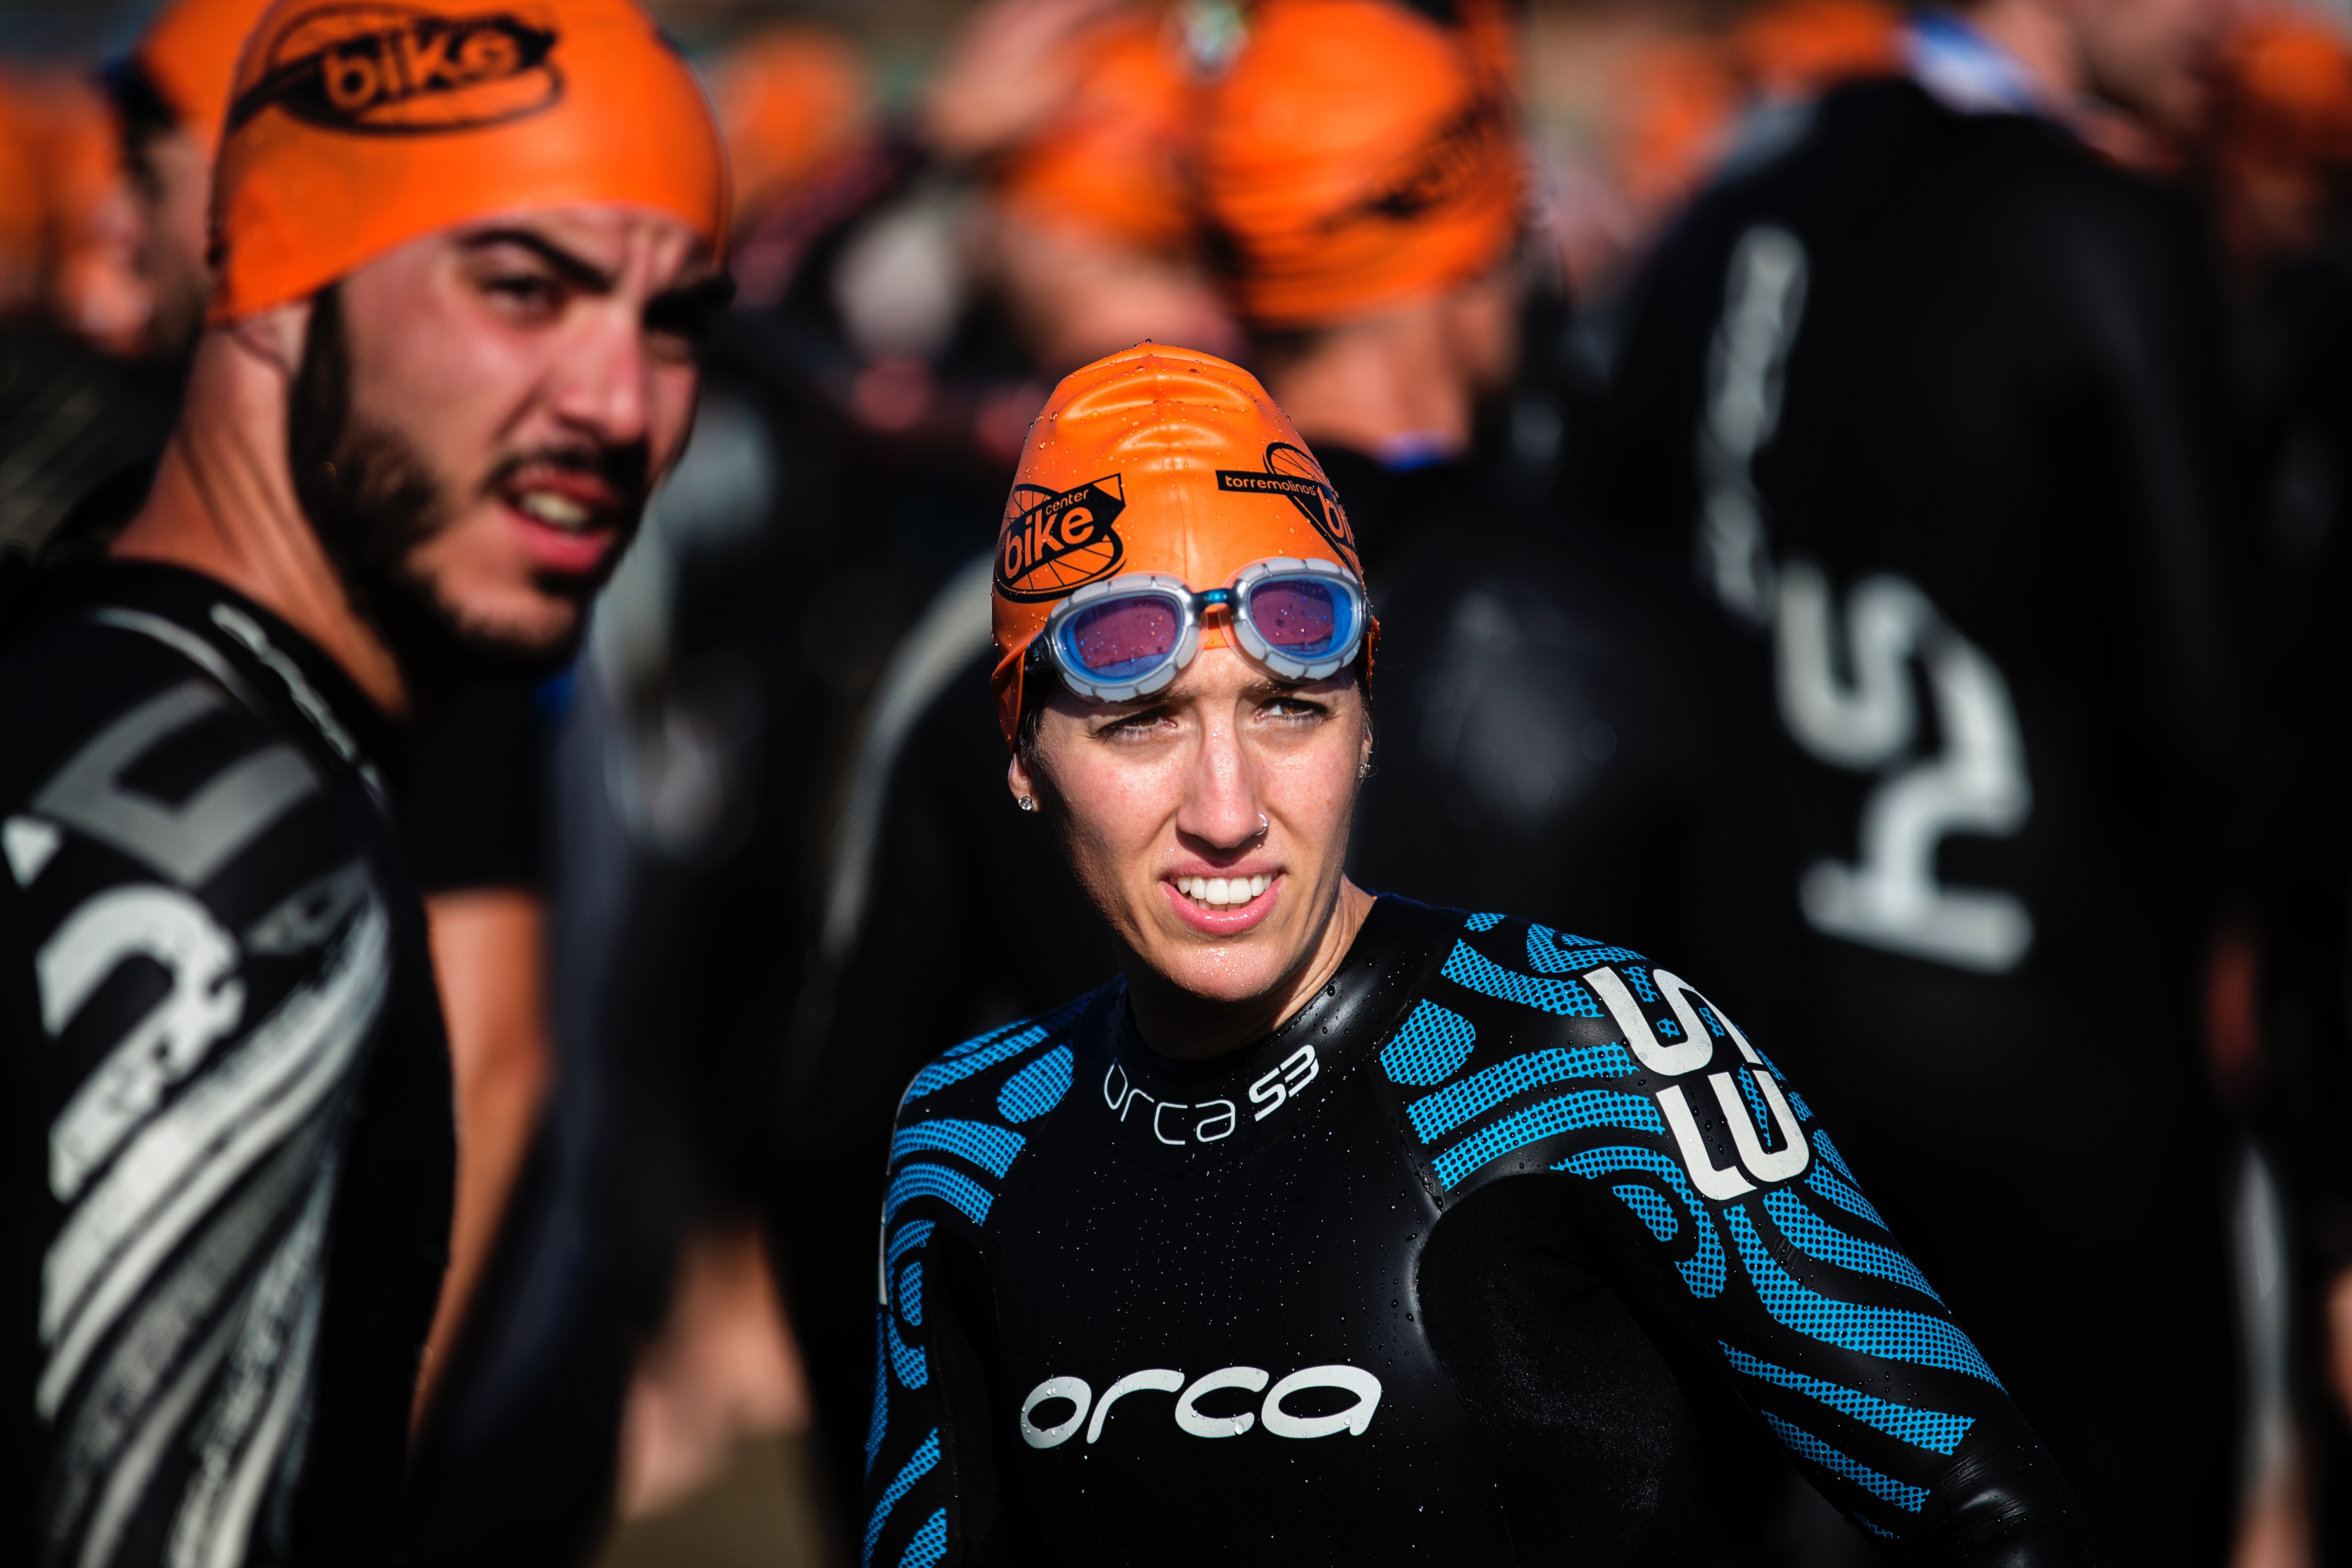
cycling, race, sports, endurance sports